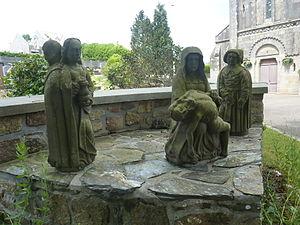
La Forest-Landerneau
La Forest-Landerneau [la fɔʁε lɑ̃dεʁno] est une commune du département du Finistère dans la région Bretagne, en France.